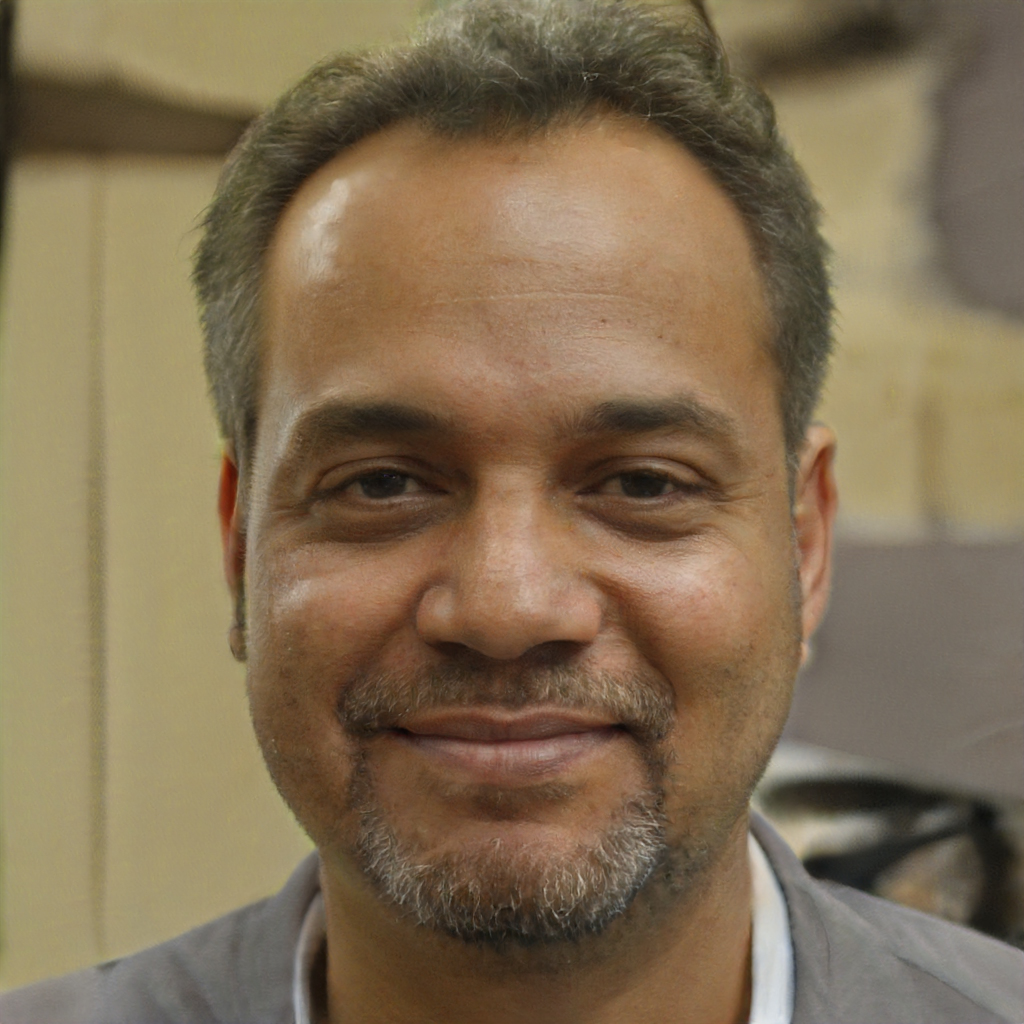
Portrait style: Real Portrait